Goga cabinet

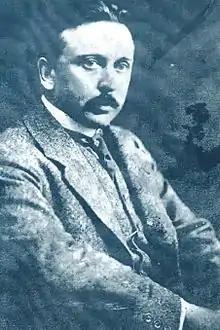
Octavian Goga

The cabinet of Octavian Goga was the government of Romania from 29 December 1937 to 10 February 1938.